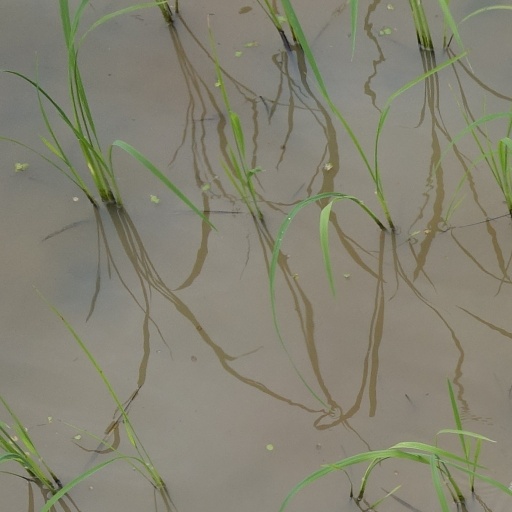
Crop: rice